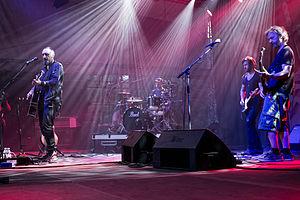
Fink, de son vrai nom Fin Greenall, est un chanteur, compositeur, guitariste et producteur anglais originaire de Cornouailles en Angleterre. Entre 1997 et 2003, il enregistre de la musique électronique et se produit en tant que DJ dans le monde entier avec son album Fresh Produce.